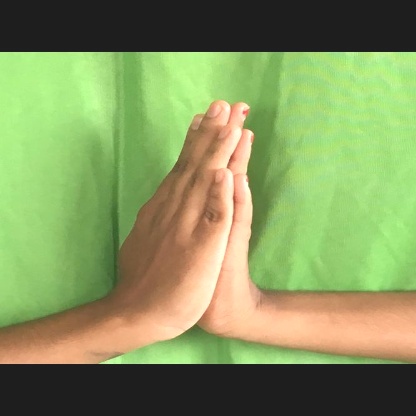
Mudra: Anjali